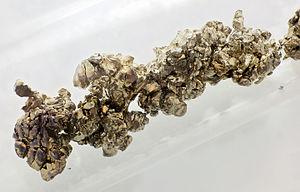
Cristaux synthétiques de strontium, scellés sous argon dans un tube de verre. 99,95% de taux de pureté. Taille de la vue
Le strontium est l'élément chimique de numéro atomique 38, de symbole Sr.
Les métaux alcalino-terreux sont les six éléments chimiques du 2ᵉ groupe du tableau périodique : béryllium ₄Be, magnésium ₁₂Mg, calcium ₂₀Ca, strontium ₃₈Sr, baryum ₅₆Ba et radium ₈₈Ra. Leurs propriétés sont très semblables : ils sont blanc argenté, brillants, et chimiquement assez réactifs à température et pression ambiantes. Leur configuration électronique contient une sous-couche s saturée avec deux électrons, qu'ils perdent facilement pour former un cation divalent.